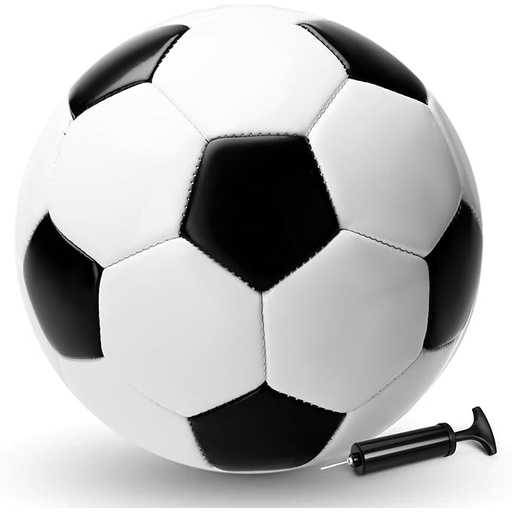
Soccer Ball Size 2 Size 3 Size 4 Size 5 with Pump - Single, 2 or 3 Pack - Official Size & Weight - Classic Indoor Outdoor Soccer Long-Lasting - Ideal Gift for Toddler Kids Boys Girls Youth Adult
About This PERFECT FOR KIDS AGES 1-3: Specially designed for kids aged 1 to 3, this size 2 soccer ball meets official size and weight standards. It’s the perfect companion for toddler players to practice and develop their skills on the field! SAFE & KID-FRIENDLY MATERIAL: SOFT & GENTLE: Made with premium, non-toxic PVC, featuring a soft-touch cover that’s easy on little feet. DURABLE & SAFE: Built to last while giving parents peace of mind about their kids' safety. BUILT TO LAST: WEATHER-RESISTANT: The soft PVC cover is durable and water-resistant, ready for any playtime challenge. EXCELLENT AIR RETENTION: Equipped with a high-quality rubber bladder to maintain consistent pressure for long-lasting fun. BONUS PUMP INCLUDED: Keep the ball game-ready anytime with the handy pump provided! CLASSIC BLACK & WHITE DESIGN: Combining timeless black-and-white style with modern quality, this ball offers a premium playing experience for soccer fans of all skill levels. HASSLE-FREE AFTER-SALES SUPPORT:We’re committed to ensuring you and your child have the best experience with our soccer ball. If you encounter any issues, our friendly customer service team is here to help. We offer a satisfaction guarantee with hassle-free replacements, so you can shop with confidence knowing we’ve got you covered! Overview Brand : Innotoys Material : Polyvinyl Chloride (PVC) Color : Classic 1 Pack Age Range (Description) : Toddler Item Weight : 0.31 Kilograms
Brand: innotoys
Category: Sporting Goods > Athletics > Soccer > Soccer Balls